Robert S. Munger

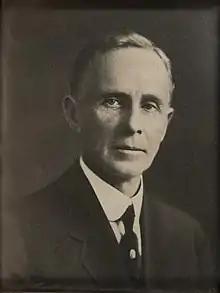

Robert Sylvester Munger (July 24, 1854 – April 20, 1923) and his wife Mary Collett Munger (1857–1924) invented the "system cotton gin". After that achievement, Munger started and ran some of the largest gin manufacturing companies in the United States. He also developed real estate in Dallas, Texas. Munger was also a philanthropist who supported causes in the Birmingham, Alabama area.